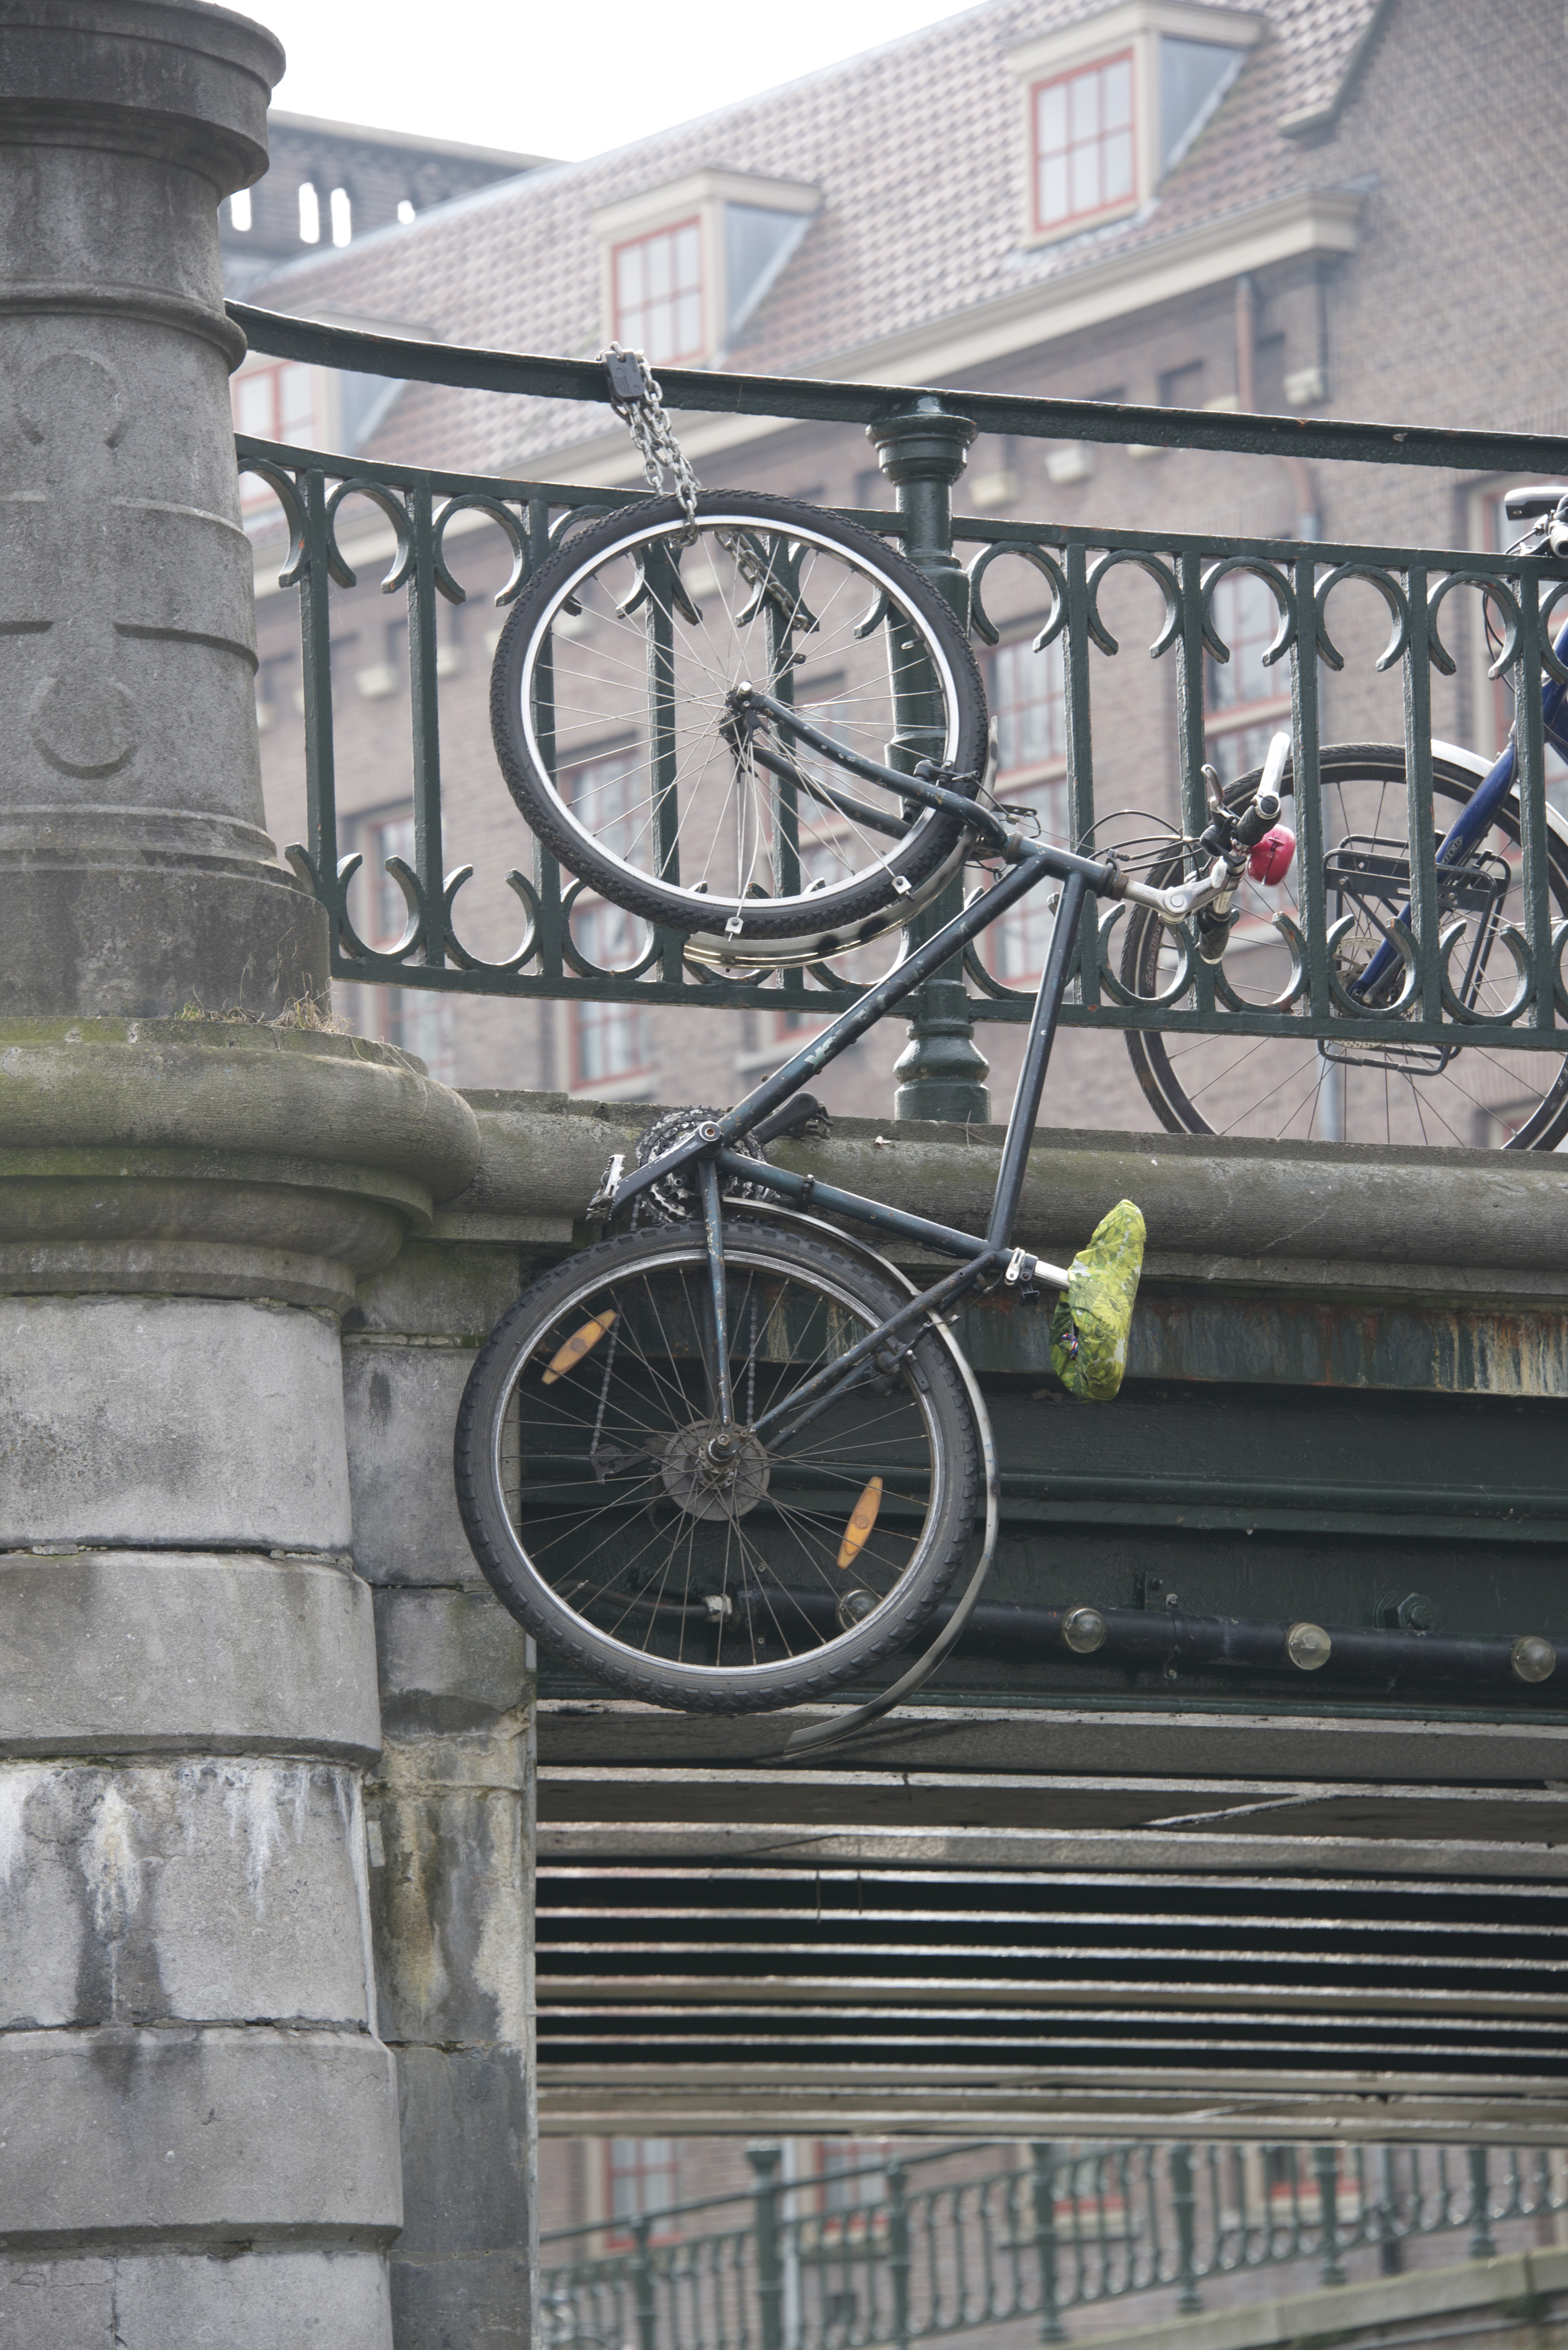
bridge, street, wheel, bicycle, bike, transport, vehicle, amsterdam, iron, channel, most